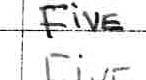
Label: five